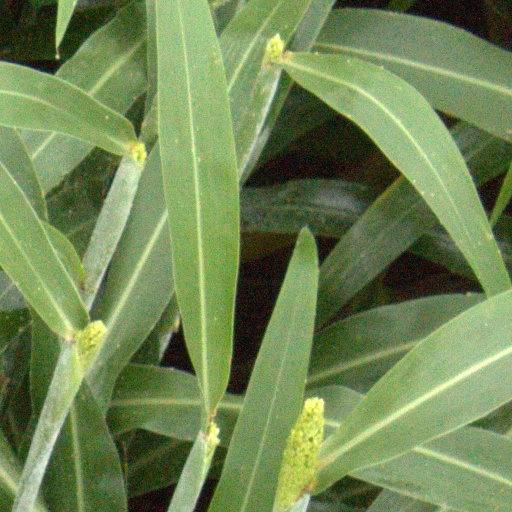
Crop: sorghum